Bonnal, Doubs

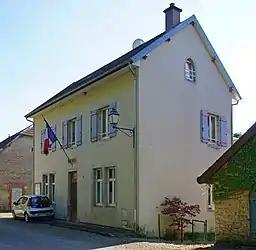
The town hall in Bonnal

Bonnal is a commune in the Doubs department in the Bourgogne-Franche-Comté region in eastern France.